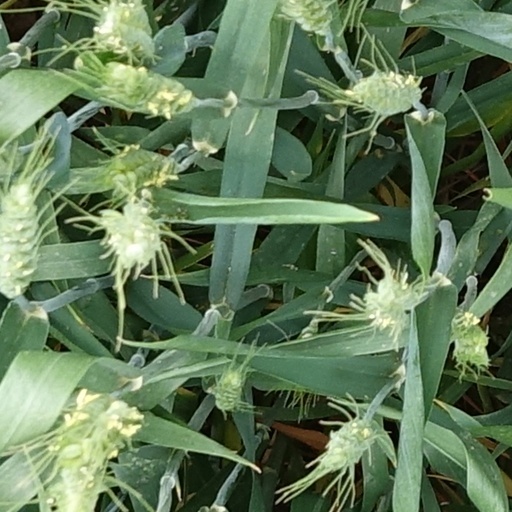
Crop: wheat